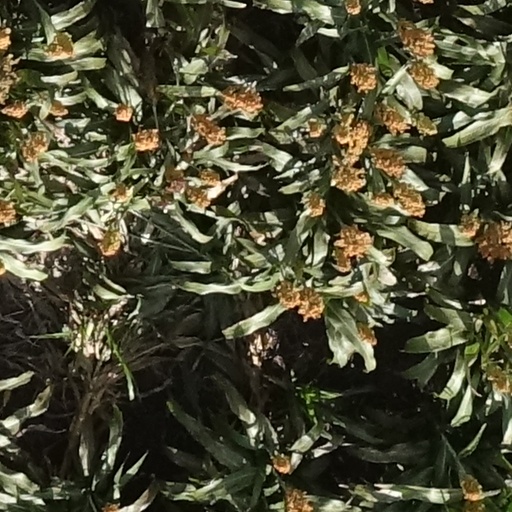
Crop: sorghum